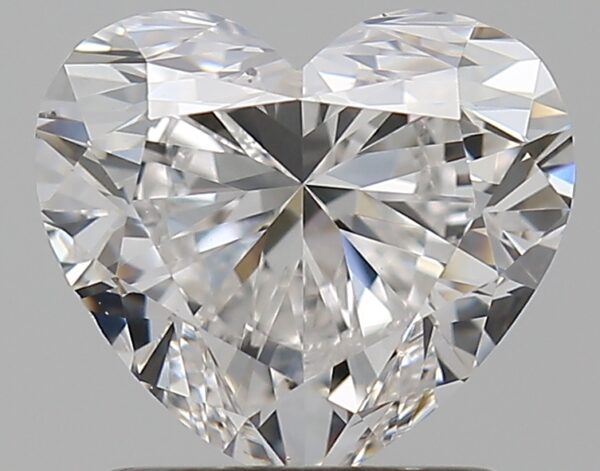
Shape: heart
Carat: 1.5
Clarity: VS2
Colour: F
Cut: VG
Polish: EX
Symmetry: VG
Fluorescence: M
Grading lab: GIA
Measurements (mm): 6.7 x 7.49 x 4.56